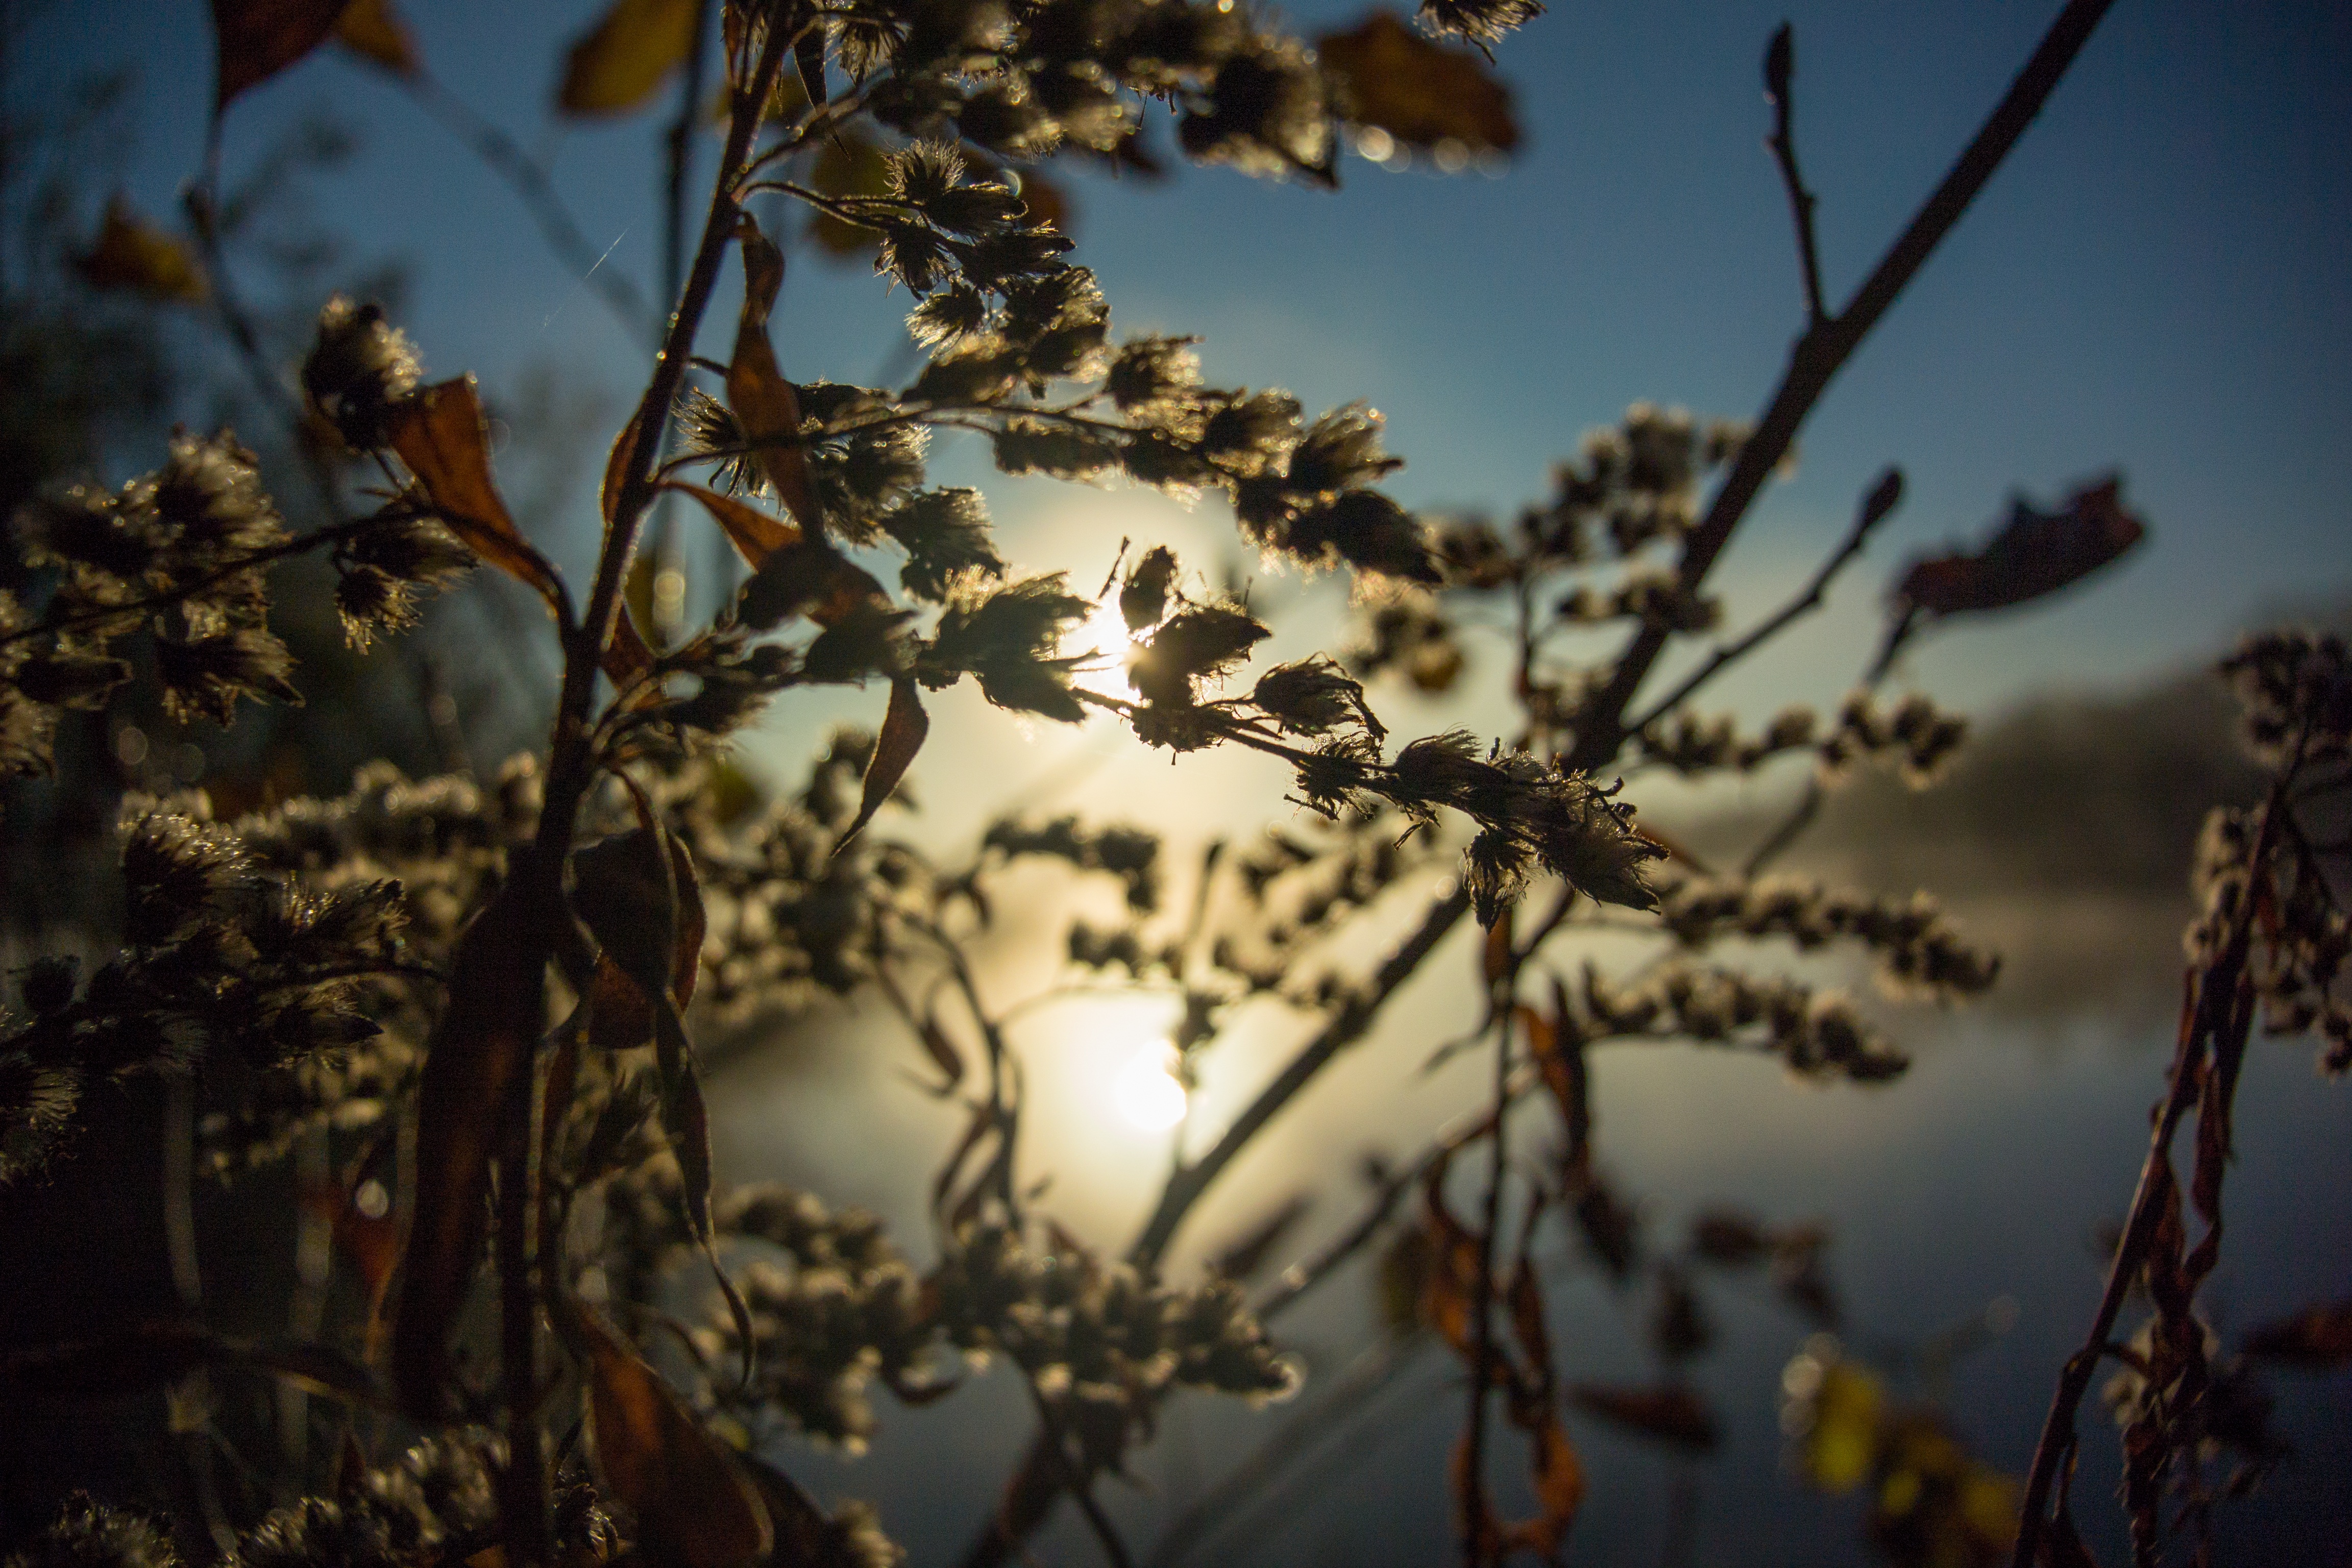
landscape, tree, nature, swamp, branch, winter, light, plant, sunrise, sunlight, morning, leaf, flower, evening, spring, reflection, autumn, flora, season, twig, moor, mood, grasses, macro photography, woody plant